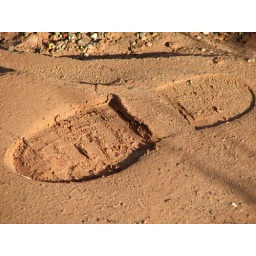
A shoe print in the sand